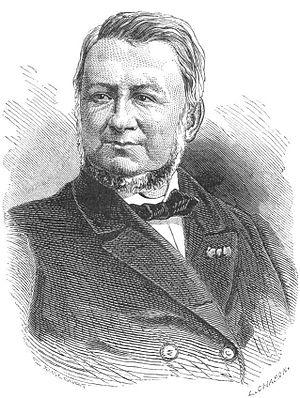
""Me Desmarest, nommé bâtonnier de l'ordre des avocats."""
Ernest-Léon-Joseph Desmarest, né à Paris le 17 mai 1815 et mort à Javerlhac le 3 mai 1901, est un avocat et homme politique français.